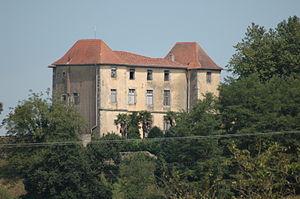
Le château de Garro est un château des Pyrénées-Atlantiques situé à Mendionde.
Cet article recense de manière non exhaustive les châteaux, maisons fortes, mottes castrales, situés dans le département français des Pyrénées-Atlantiques. Il est fait état des inscriptions et classements au titre des monuments historiques.